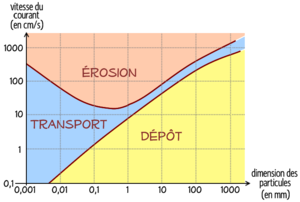
Diagramme de Hjulstrôm
Le diagramme de Hjulström permet de connaître l'activité d'une particule détritique en fonction de la vitesse du courant dans l'eau où elle se trouve, et en fonction de sa taille.
La sédimentation marine comprend tous les processus conduisant à la formation de sédiments marins.